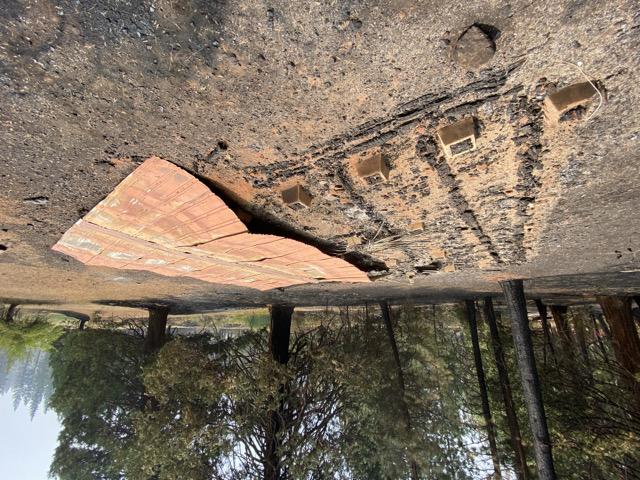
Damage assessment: destroyed